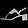
Label: Sandal